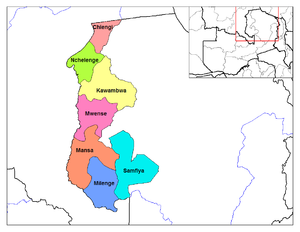
Les dix provinces de Zambie sont divisées en 110 districts.